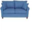
Label: couch